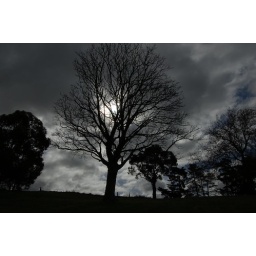
Eerie tree by the lake